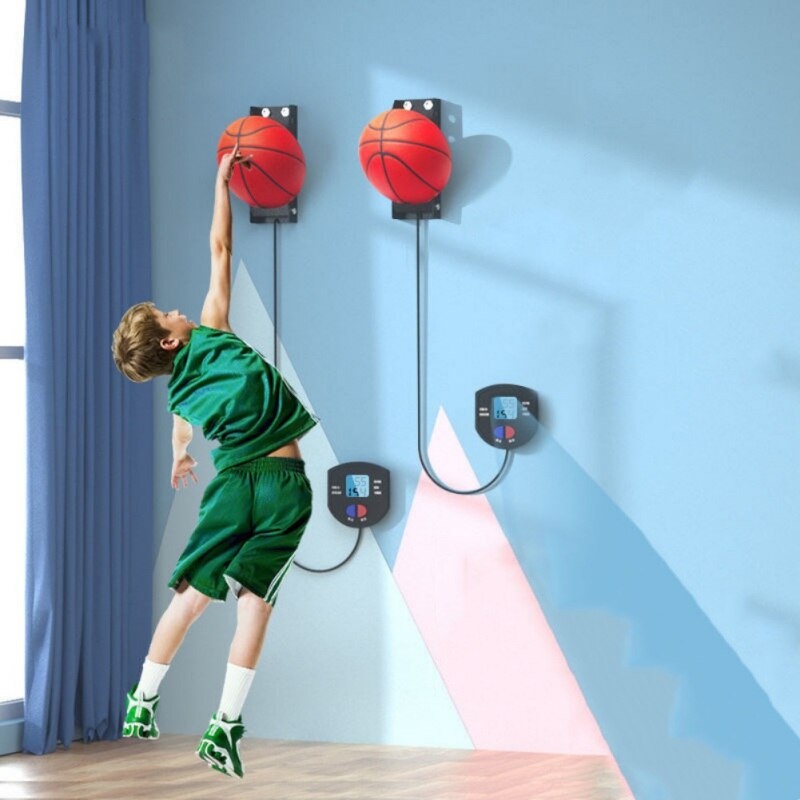
Hopbasket™ Basketball Jump Trainer Measurement
🏀 BEST FRIENDLY-PRO EQUIPMENT 🏀 Our jump training tool is very inspiring and gives children a sense of achievement when they see themselves getting better and better than before. Your child deserves it. 🏀 VERTICAL JUMP TESTER 🏀 Our children's vertical jump tester is equipped with an electronic counting device. It can count how many times your child jumps in one minute. It provides an opportunity to get kids interested in sports and encourages physical activity in kids. Your child should have such a useful vertical jump tester. 🏀 EASY TO USE 🏀 : Our vertical jump training equipment is very easy to use. Jump up and touch the basketball-shaped object and you will get a count. You can see how many times you jump in a minute. Kids can easily learn how our vertical jump training equipment works. 🏀 INSPIRATION AND ENCOURAGMENT 🏀 Our jump trainer is equipped with an electronic counting device, so children can be encouraged or inspired to jump bigger numbers than before in one minute. It is recommended not to put the product too high or too low at first, otherwise, it will reduce the child's interest. It is best to put it where the child can accept it. 🏀 EASY TO INSTALL 🏀 When you try to install our vertical jump measurement tool on the wall, you will find the process is very simple. You don't need to dig any holes for its installation. It can be easily glued to the wall or door. Simple. NON-RISK PURCHASE Our customers are the most important to us so if you are not cool with your product send us an email and we’ll make it right for you. We Offer Insured Shipping and tracking numbers at your email. 30-Day Money Back Guaranteed We have our warehouse working open 24/7 FREE SHIPPING TIME 6-15 days for the US, UK, AU, and CA including processing time and tracking number. 10-20 days for the rest of the world including processing time and tracking number.
Brand: My Home Accessories
Category: Sporting Goods > Athletics > Basketball > Basketball Training Aids > Basketball Jump Trainers